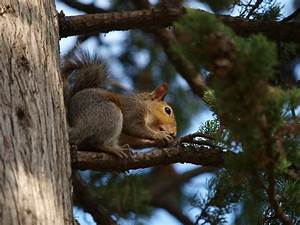
Label: scoiattolo